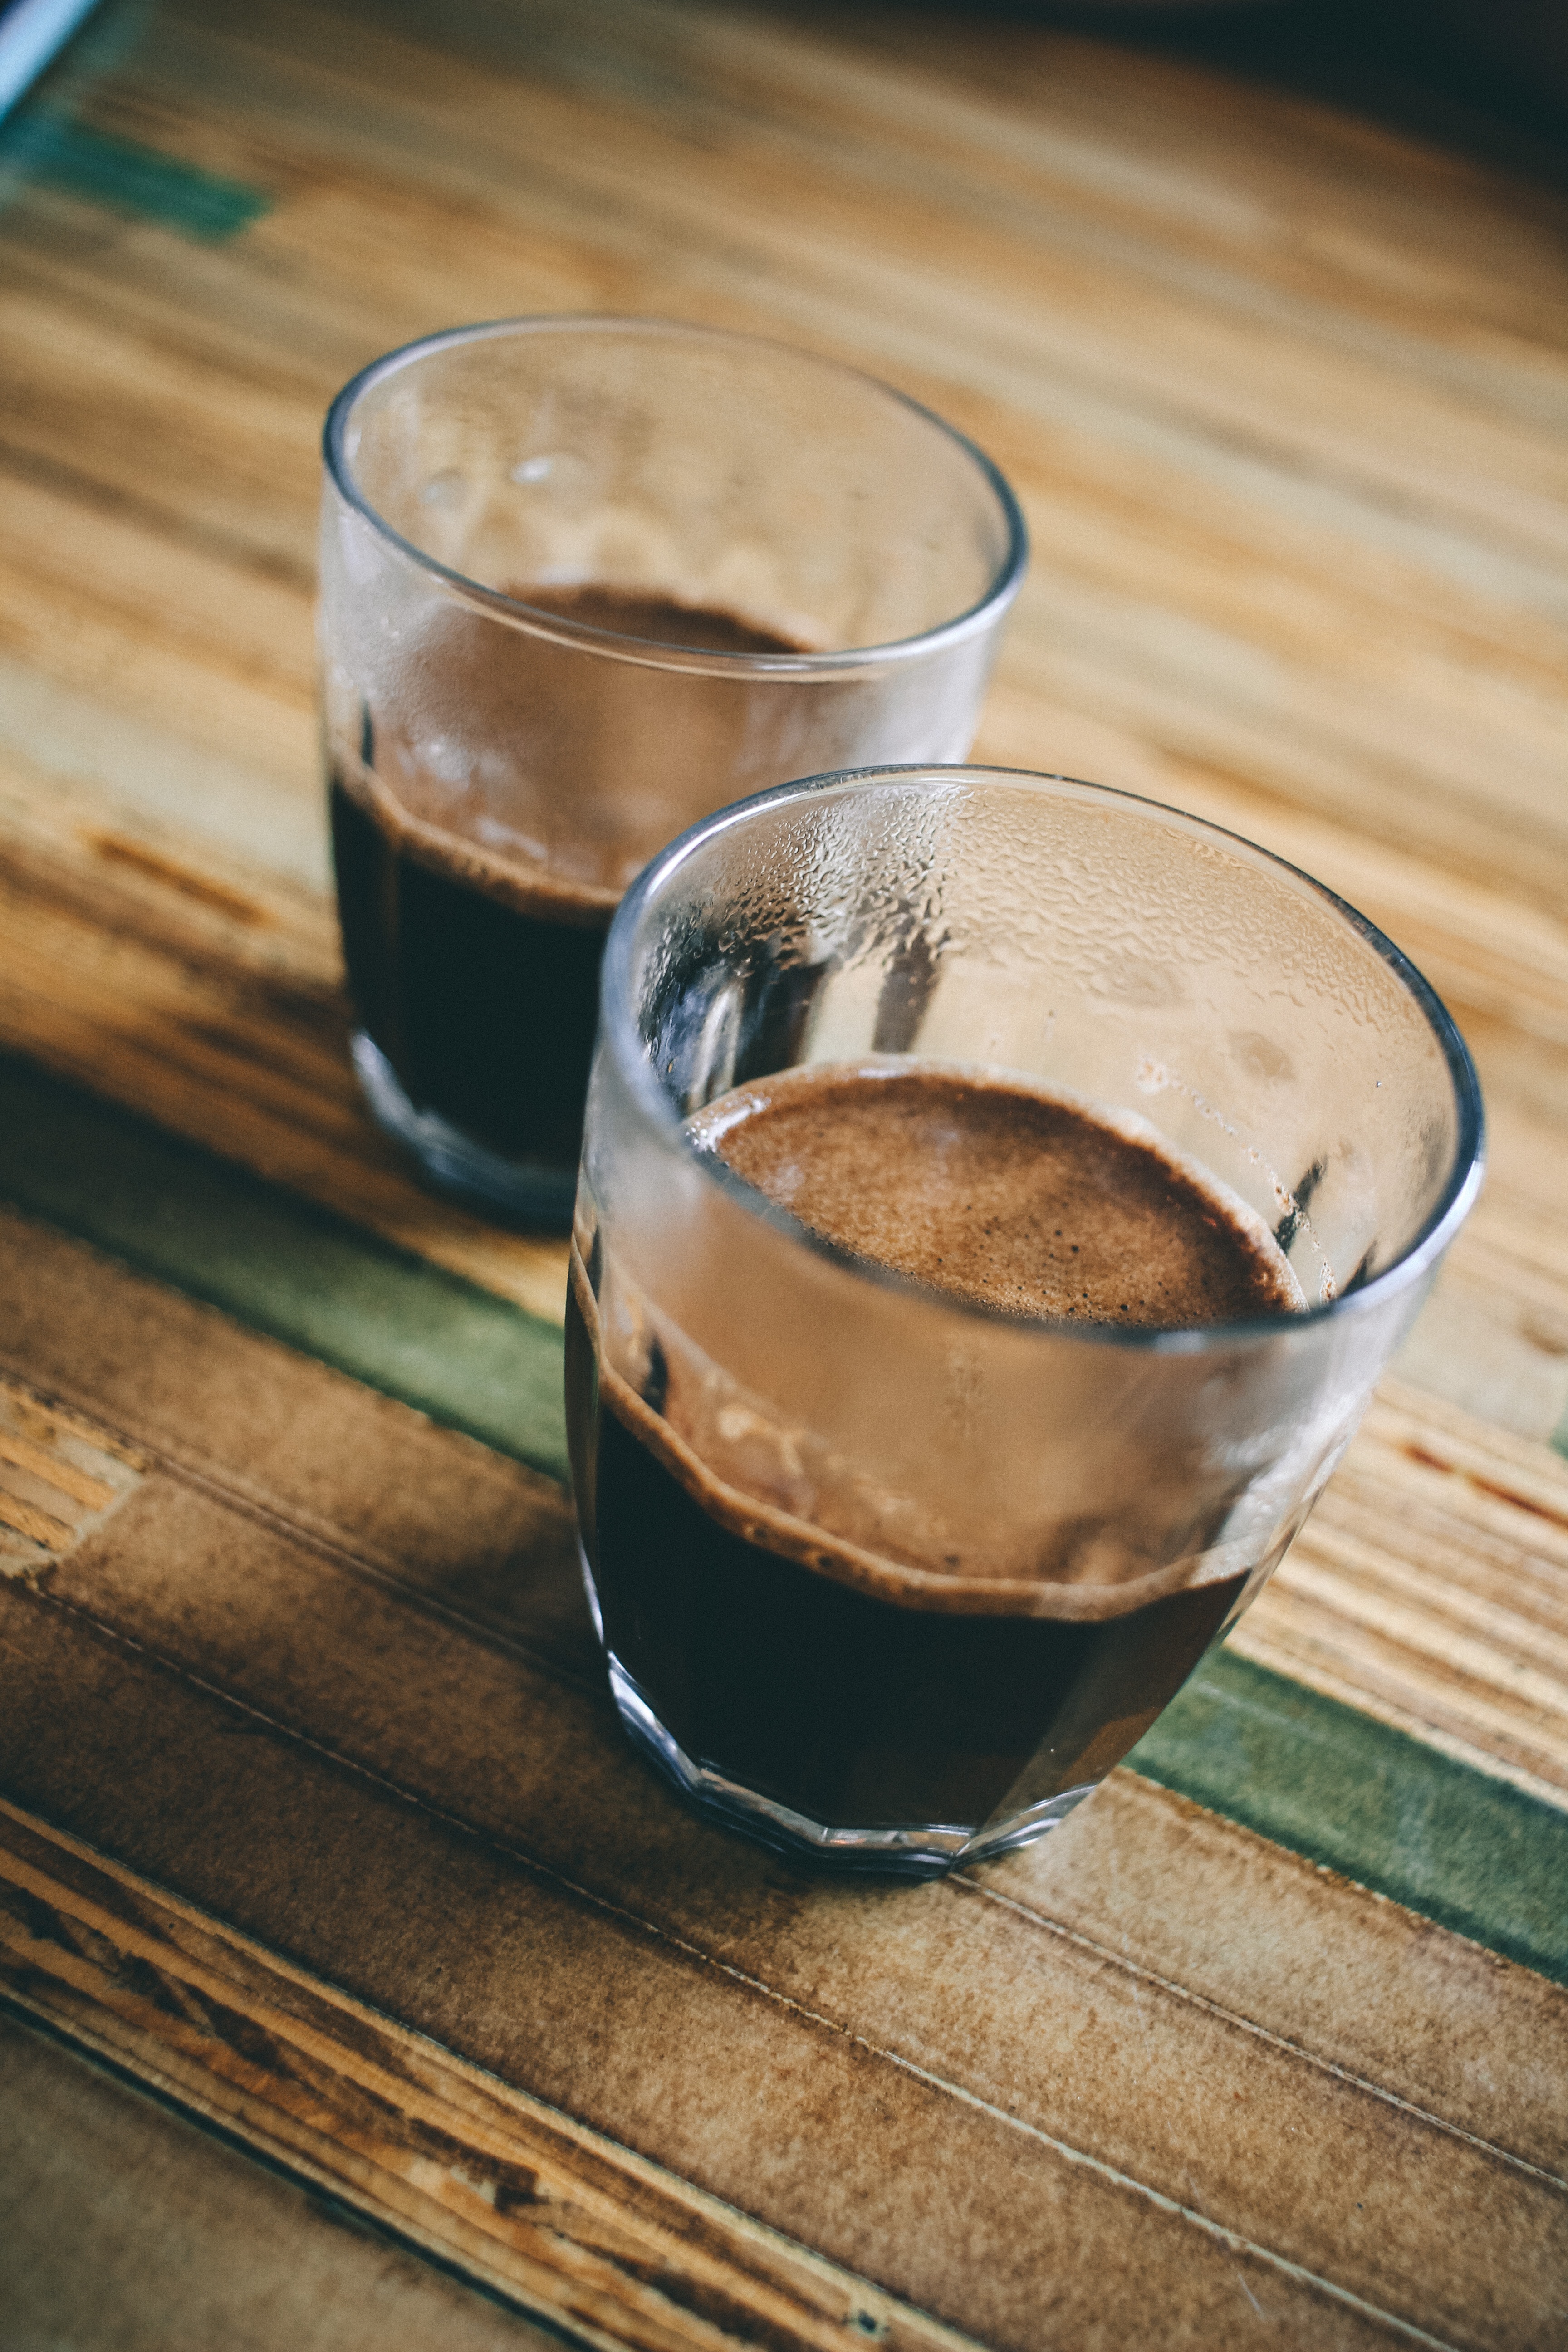
drink, liqueur, alcoholic beverage, distilled beverage, liqueur coffee, glass, food, drinkware, ingredient, old fashioned glass, black drink, Baileys irish cream, wine cocktail, pint glass